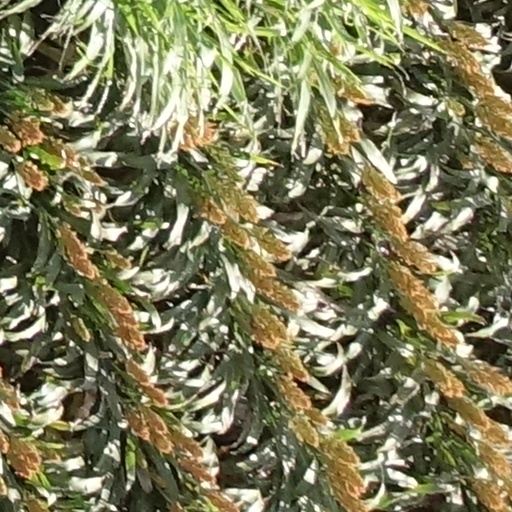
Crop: sorghum